Corniche Jijelienne

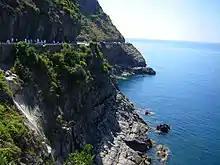
Scenr from Corniche Jijelienne

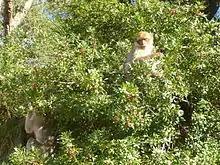
Barbary macaques at Corniche Jijelienne.

Corniche Jjilienne is a natural region of northern Algeria characterised by rocky forested massifs rising above the coastal plain. The forested areas provide some of the last extant habitat for the endangered Barbary macaque, "Macaca sylvanus"; this primate prehistorically had a much wider distribution in North Africa than at present.